Büyük Yeni Han

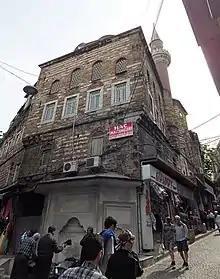
The Küçük Yeni Han, a smaller "han" built by Mustafa III at the same time as the Büyük Yeni Han and located just across the alley from it. Visible at the top is a small pointed minaret belonging to a "mescit" (small mosque) built into the upper corner of the building

The construction of the building took place alongside the construction of other commercial "han"s in the area (such as the adjacent Küçük Yeni Han built at the same time) and in other parts of the city (such as the Taş Han of the Laleli Mosque complex) during the reign of Mustafa III in the 1760s. This construction boom was motivated by an increasing volume of international trade and internal trade within the Ottoman Empire, with Istanbul at its heart, as well as by a wave of immigration to the city. Based on available records, Mustafa III was the first sultan since Mehmet II to have directly commissioned the construction of new caravanserais in Istanbul, as earlier "han"s were mainly founded by viziers or other members of the royal family.